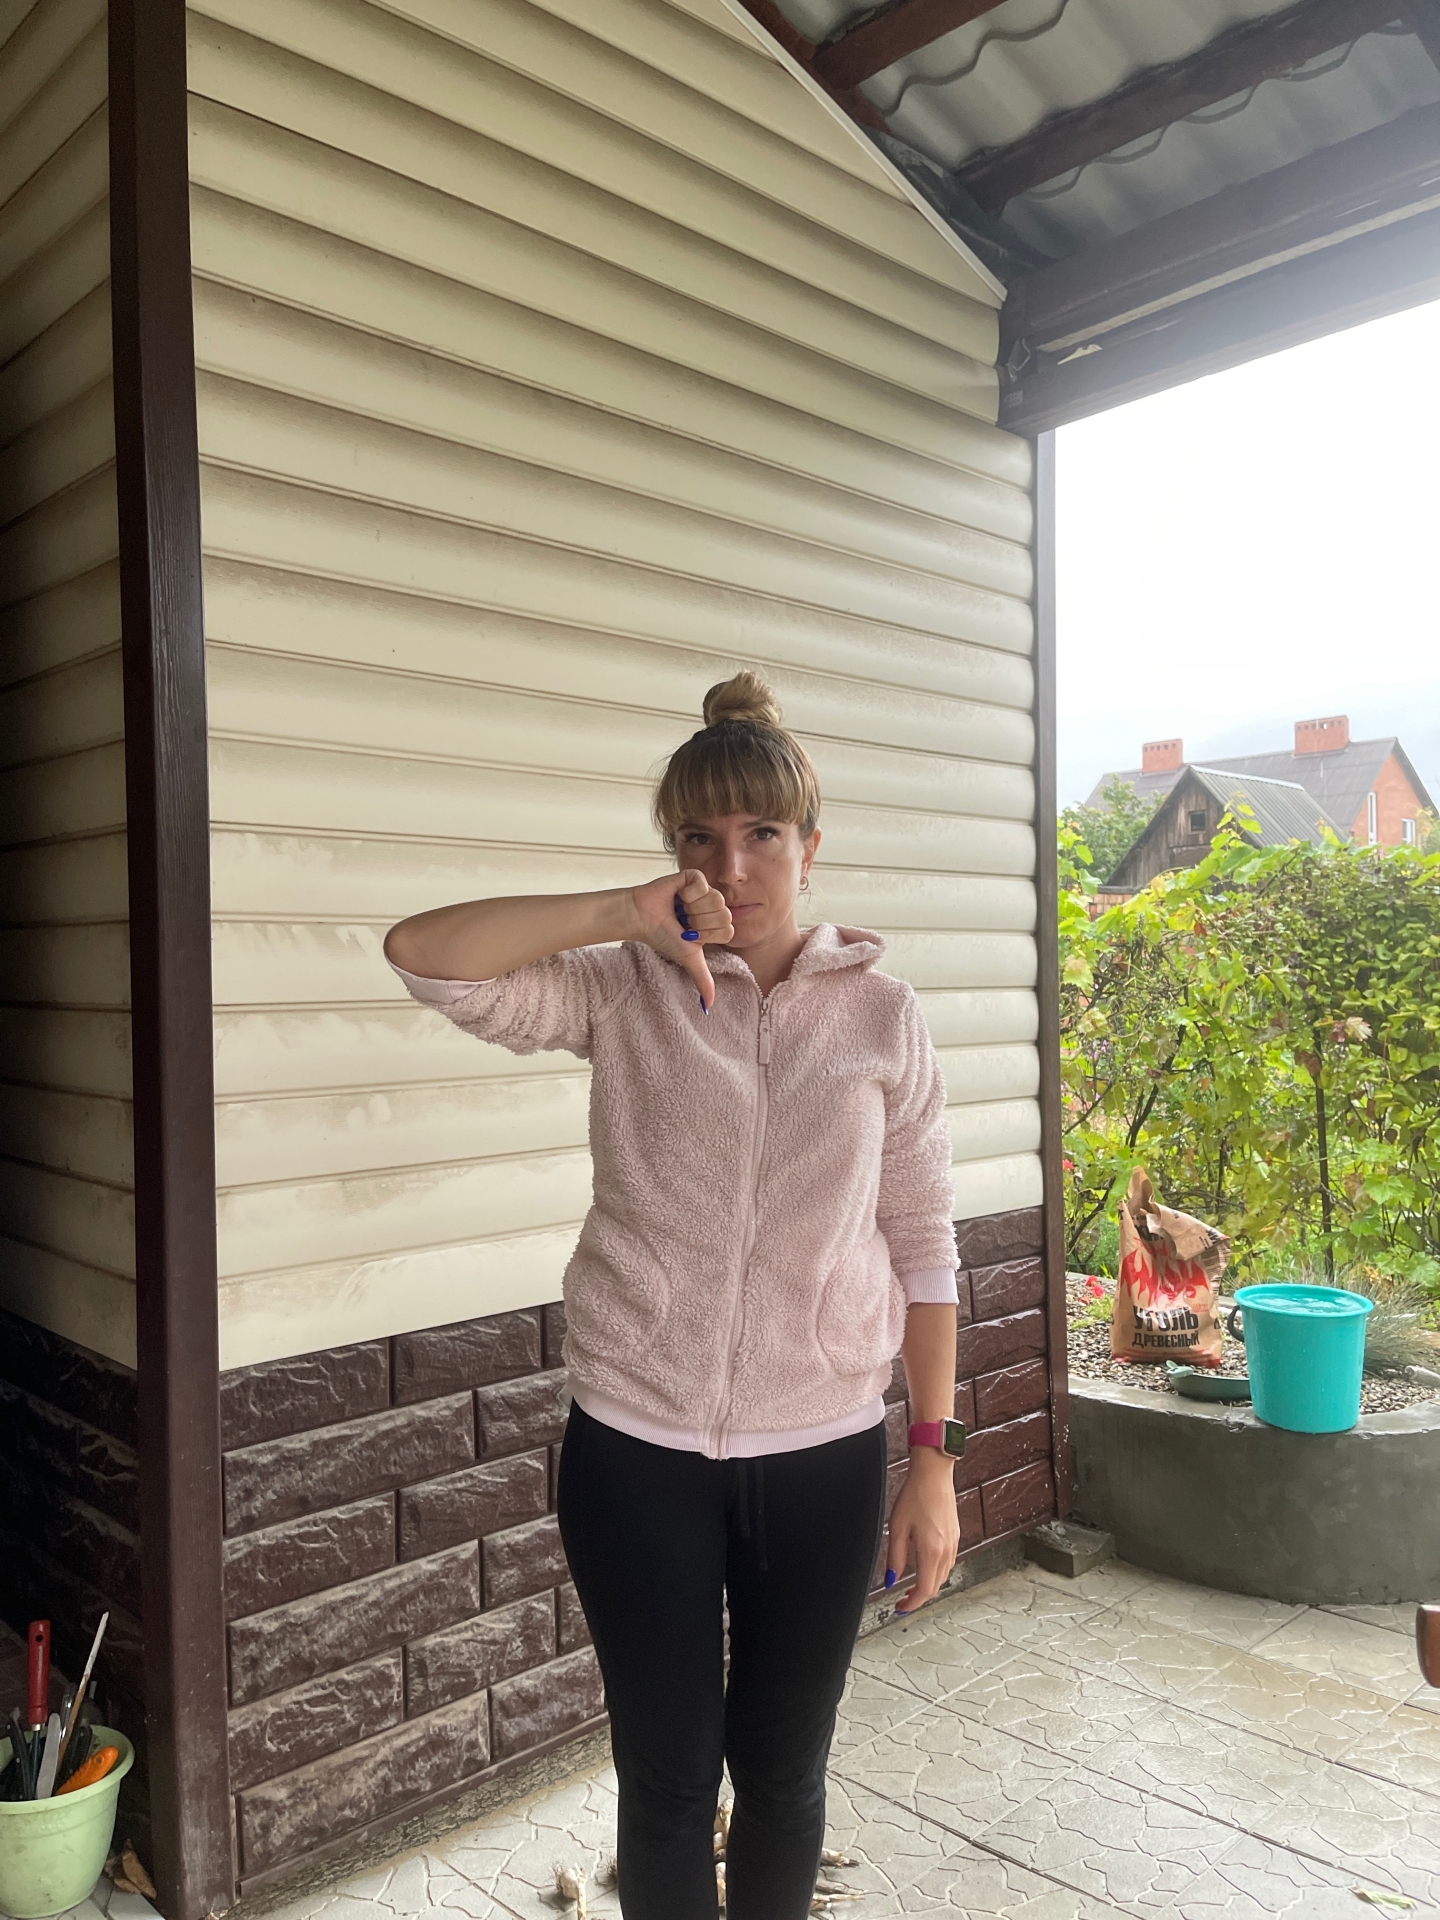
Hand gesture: dislike